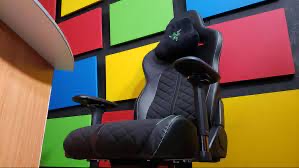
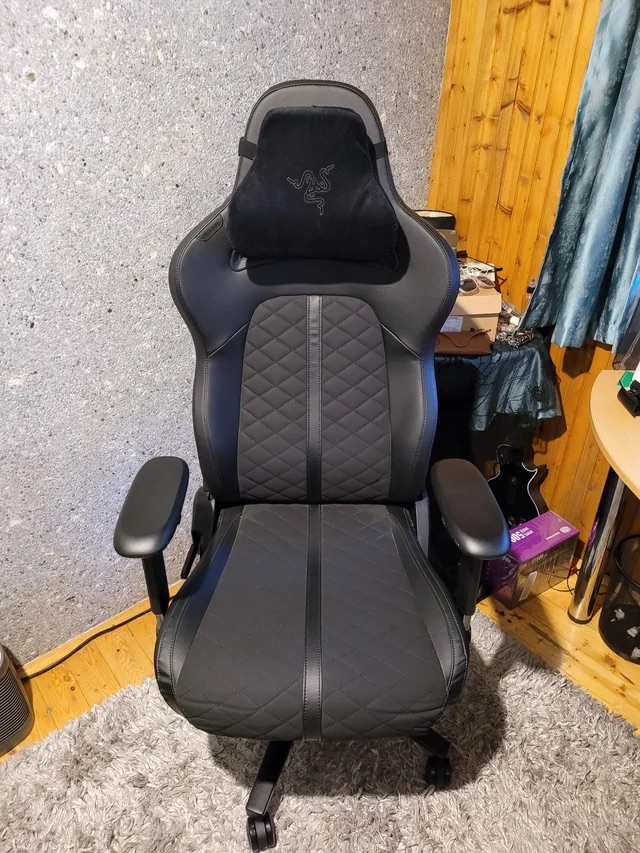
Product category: items_chair
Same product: yes